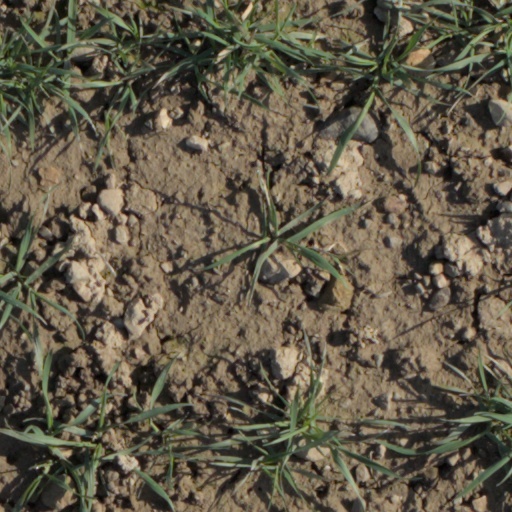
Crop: wheat